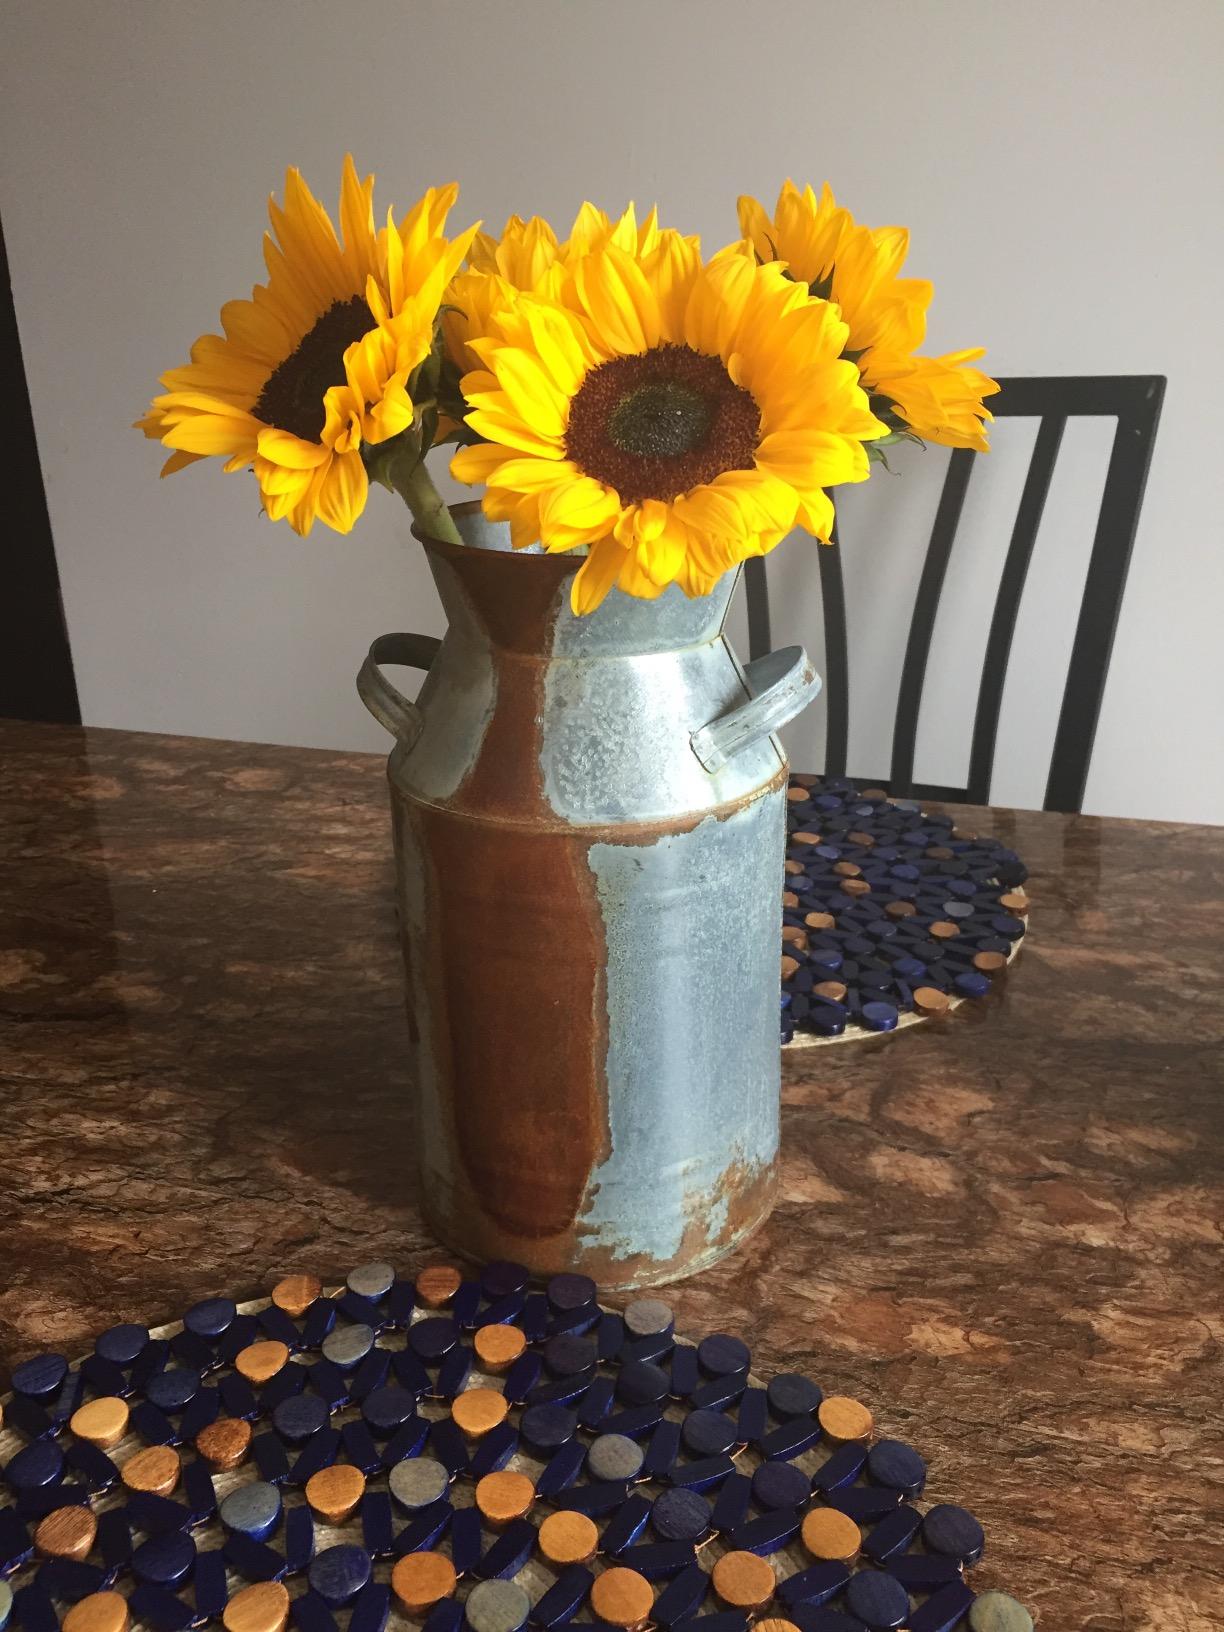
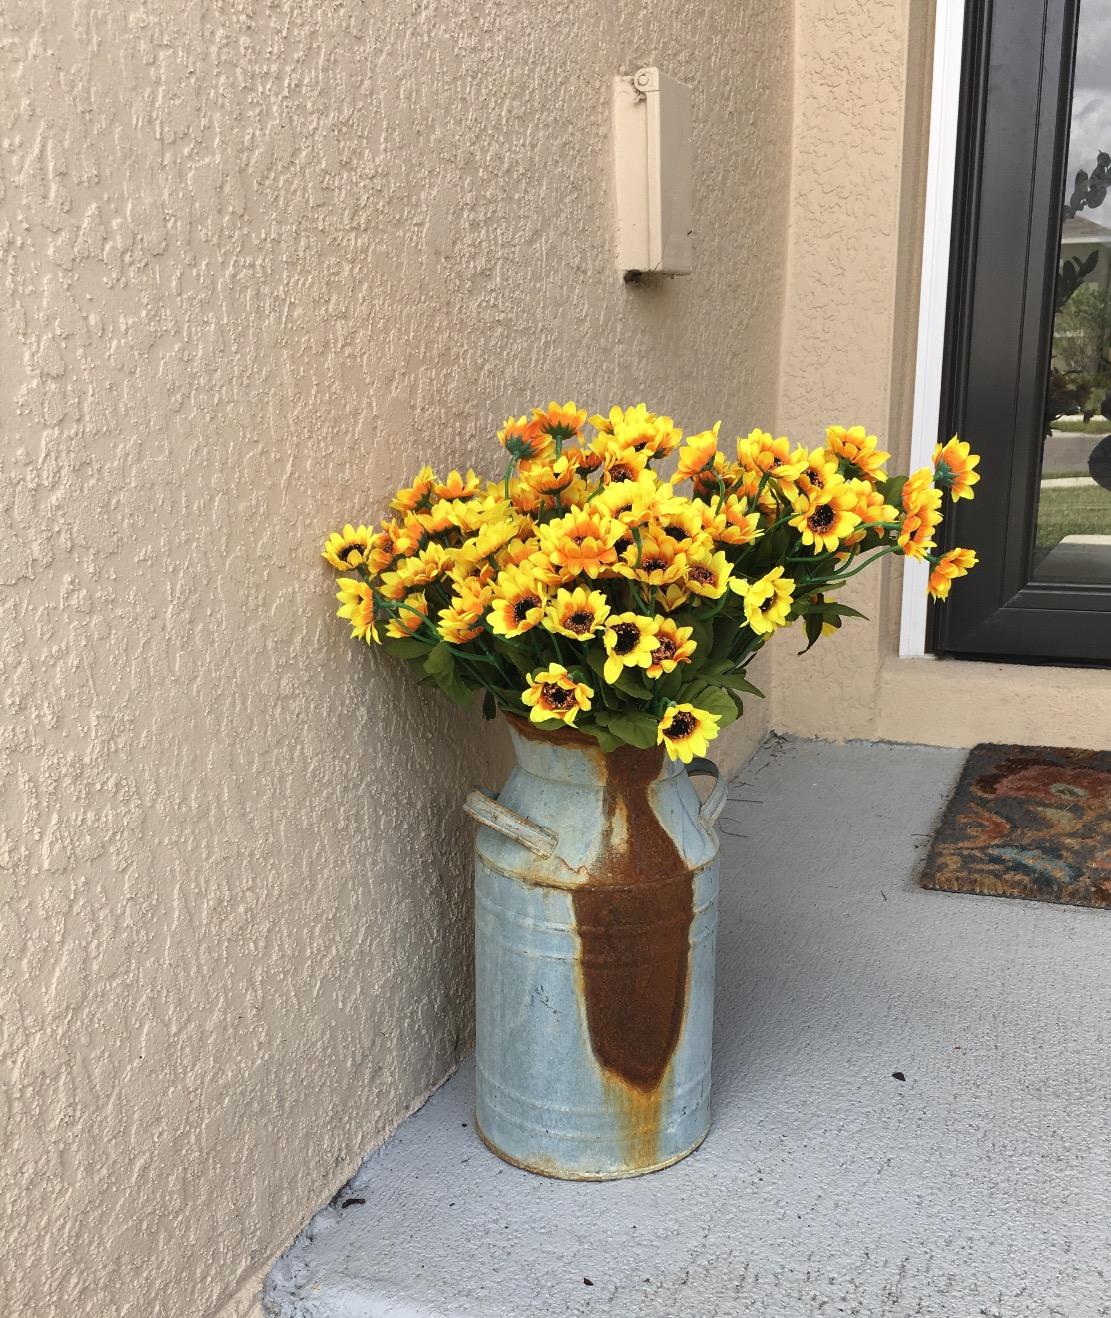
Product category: vase
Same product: yes